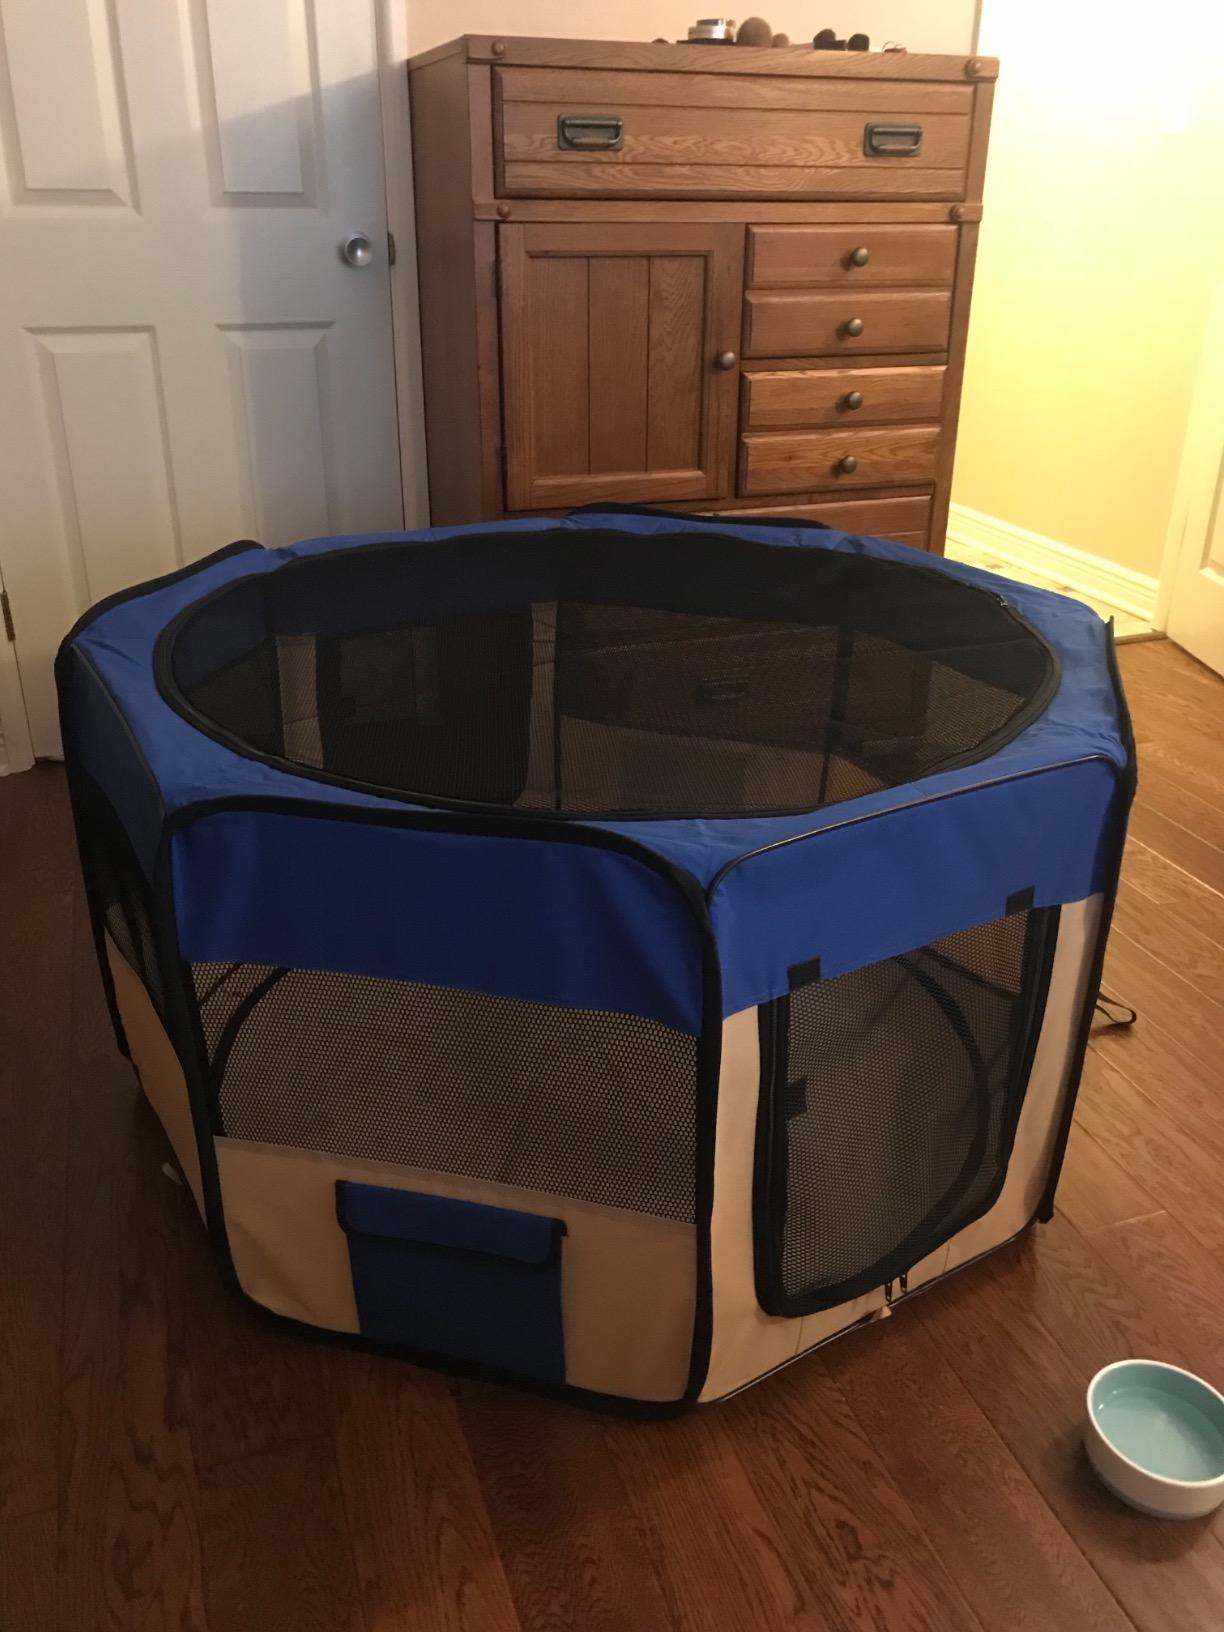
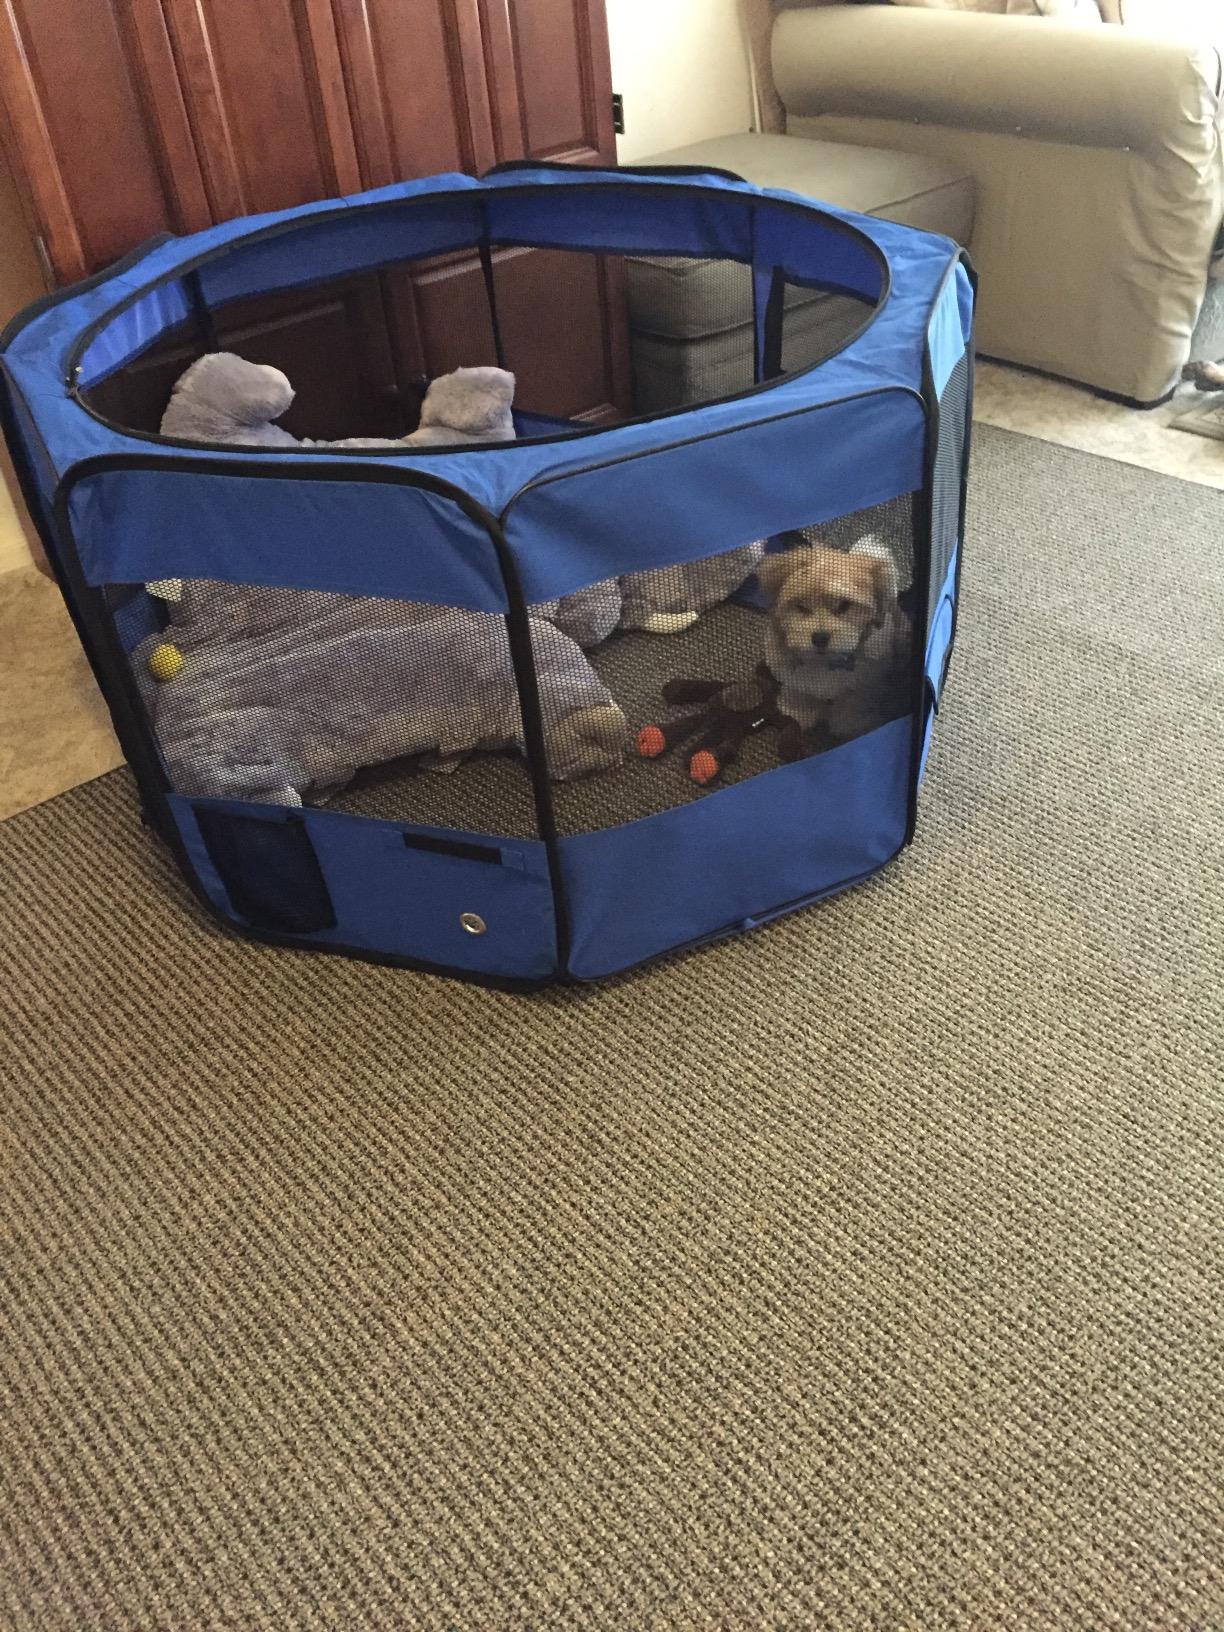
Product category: items_kennel
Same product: no